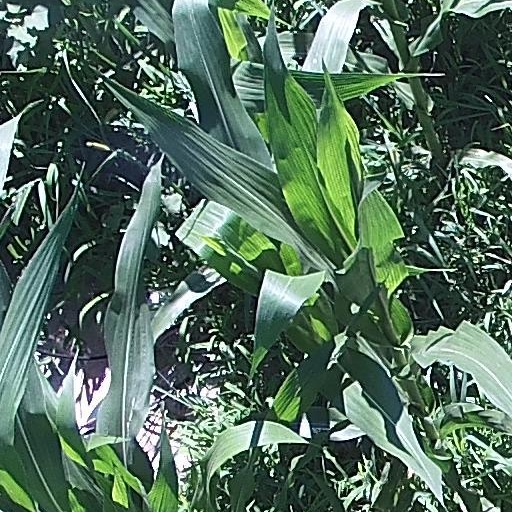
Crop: maize; corn